Sugar Ray Robinson

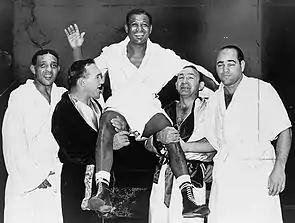
Robinson being held aloft by Gene Fullmer and Carmen Basilio in 1965

Robinson has been ranked as the greatest boxer of all time by sportswriters, fellow boxers, and trainers. The phrase "pound for pound" was created by sportswriters for him during his career as a way to compare boxers irrespective of weight. Hall of Fame fighters Muhammad Ali, Joe Louis, Roberto Durán and Sugar Ray Leonard have ranked Robinson as the greatest pound-for-pound boxer in history. "The Sporting News" recognized Robinson as the Fighter of the Decade for the 1950s. In 1997, "The Ring" ranked him as the best pound-for-pound fighter in history, and in 1999 he was named "welterweight of the century", "middleweight of the century", and overall "fighter of the century" by the Associated Press. In 2007 ESPN.com featured the piece "50 Greatest Boxers of All Time", in which it named Robinson the top boxer in history. In 2003, "The Ring" ranked him number 11 in the list of all-time greatest punchers. Robinson was also ranked as the number 1 welterweight and the number 1 pound-for-pound boxer of all time by the International Boxing Research Organization. He was inducted into the Madison Square Garden Walk of Fame at its inception in 1992.